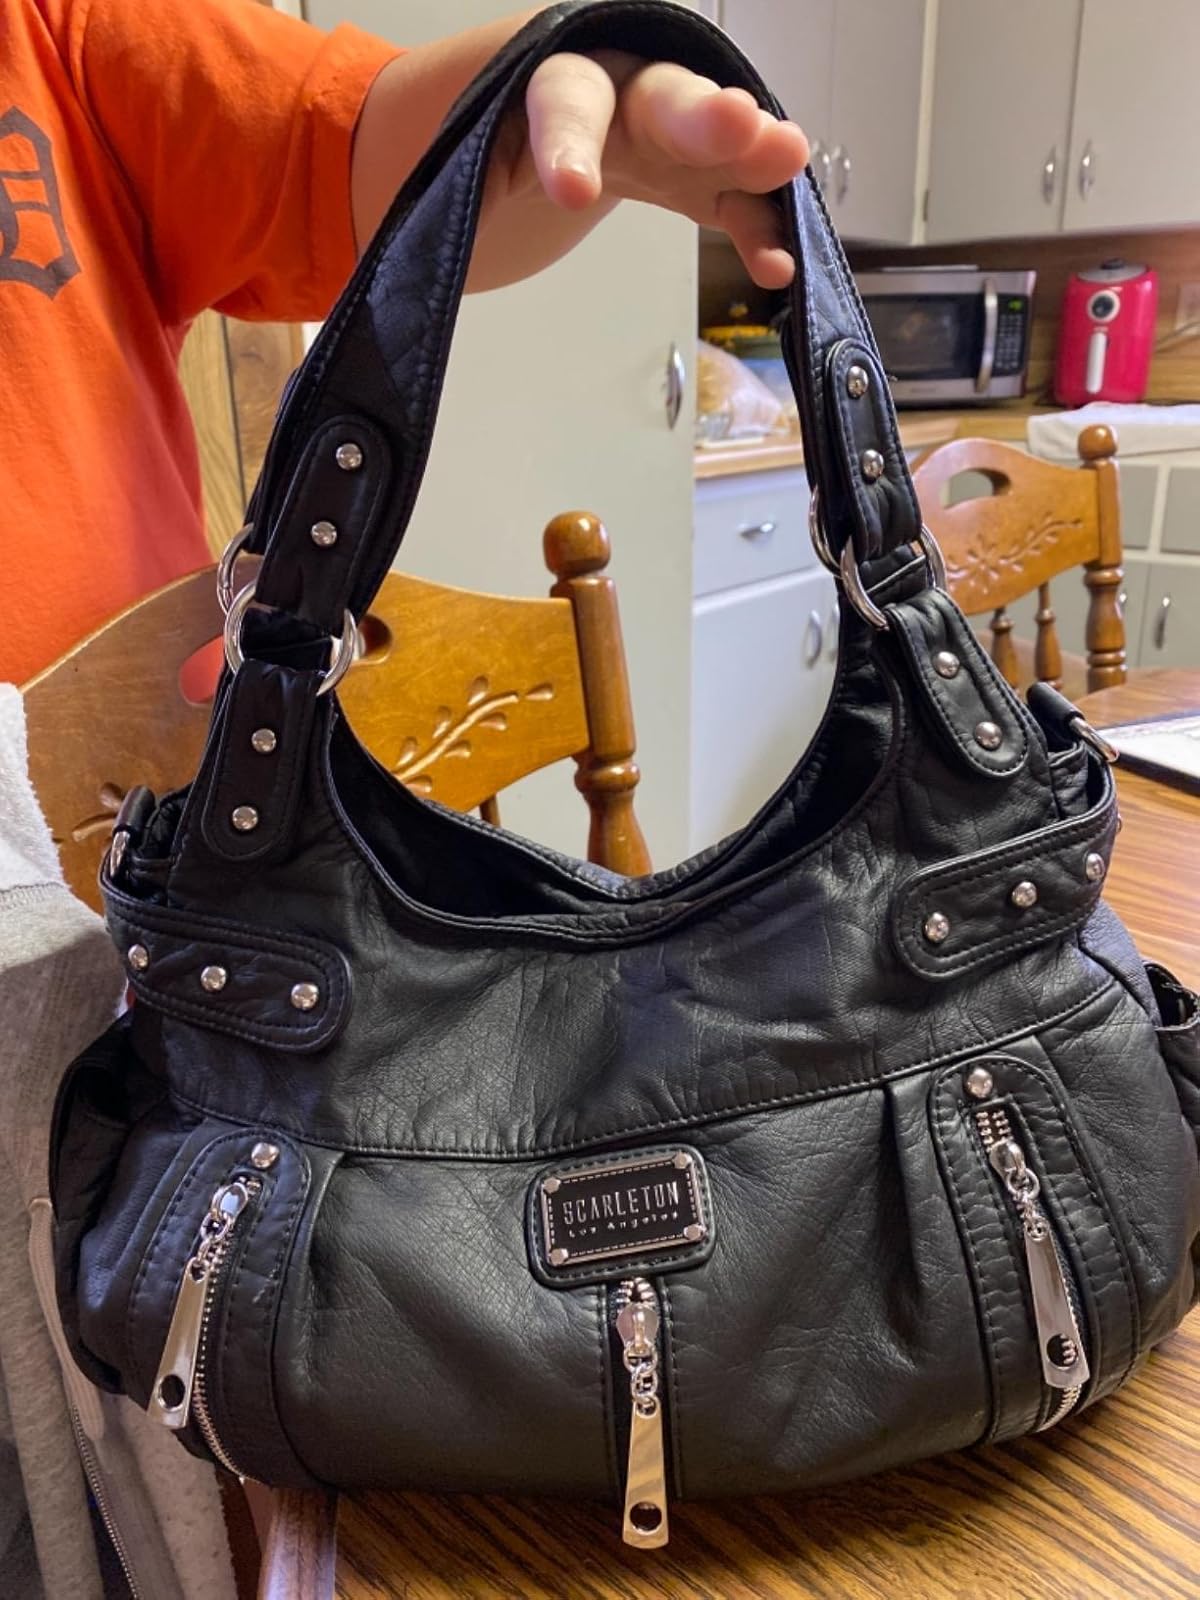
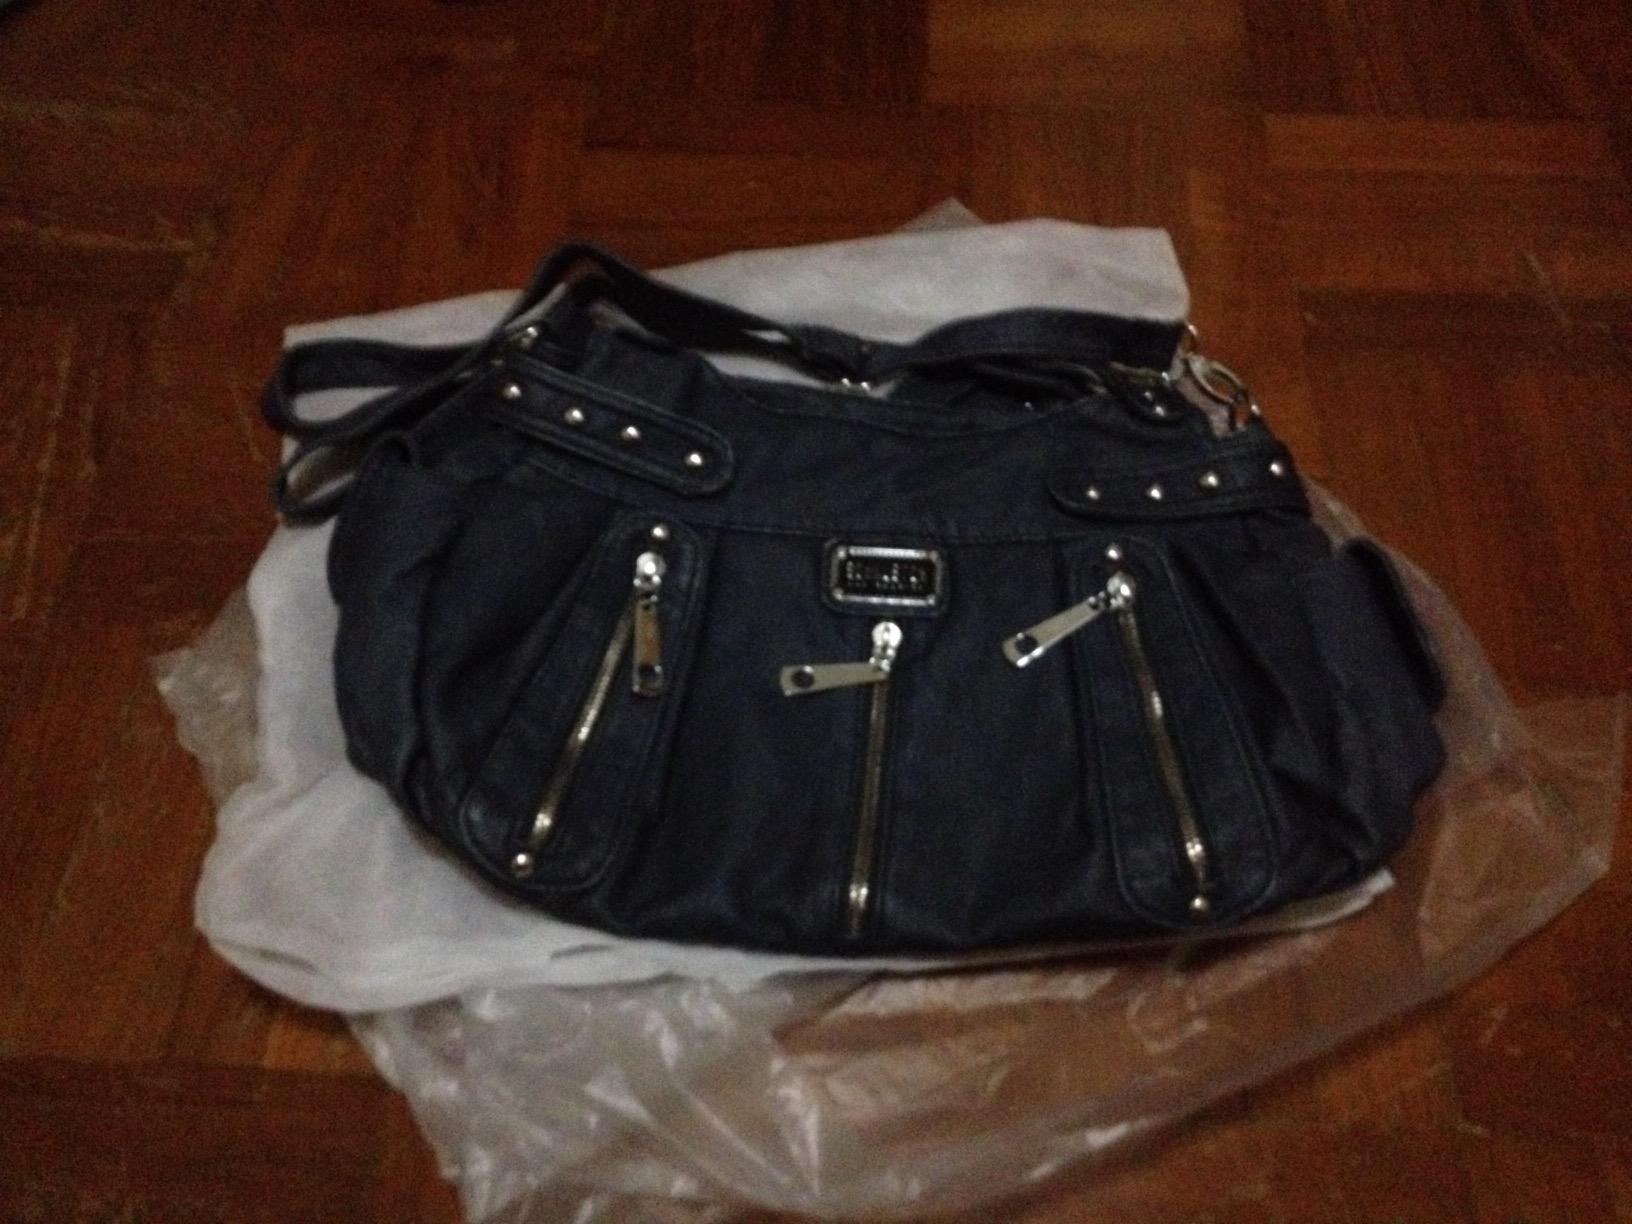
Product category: accessories_handbag
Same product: no